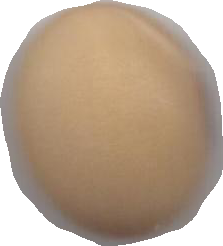
Variety: Anjasmoro